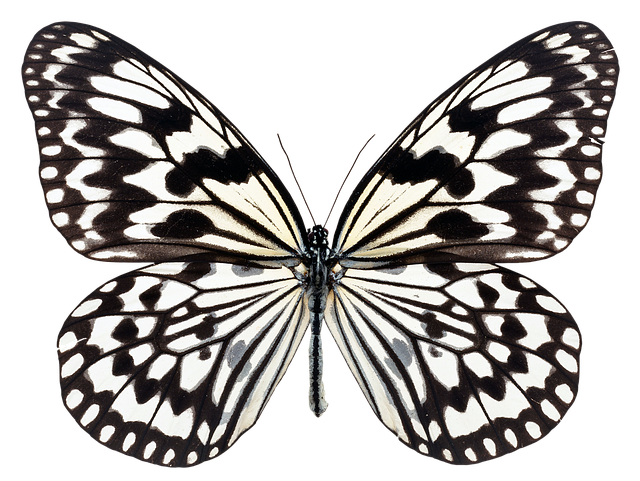
Label: butterfly